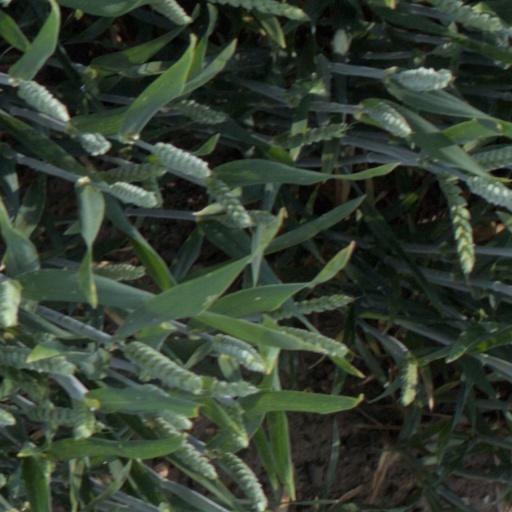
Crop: wheat